Carl Kiekhaefer

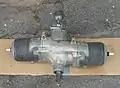
A Kiekhaefer drone motor

During World War II the Kiekhaefer corporation manufactured small two-cylinder drone engines that were used for target aircraft.